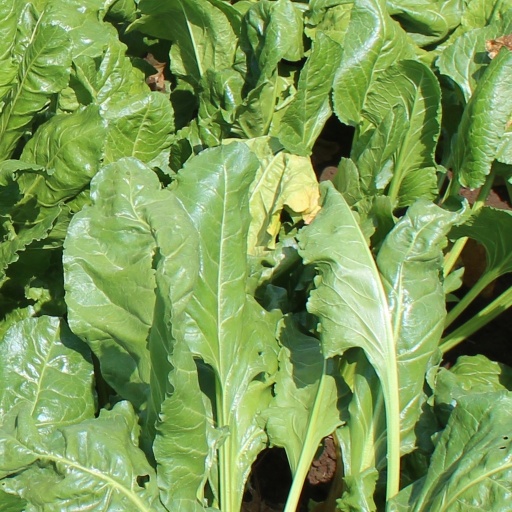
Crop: sugar beet